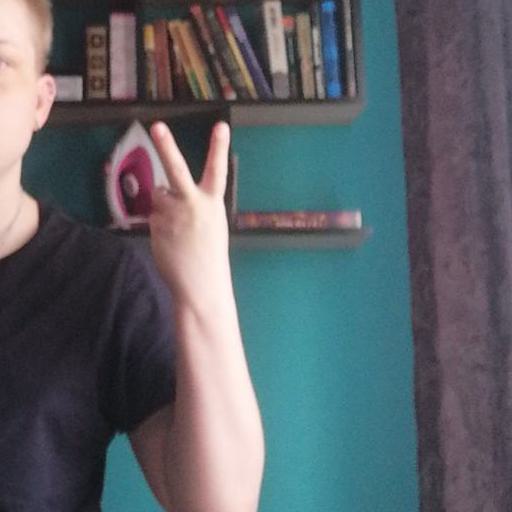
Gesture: peace_inverted